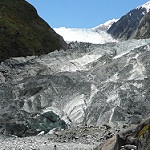
Scene: Outdoor